Kelvingrove House

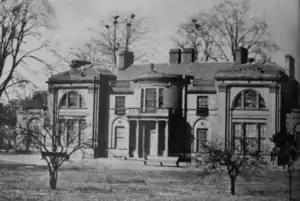
Kelvingrove House pictured by Thomas Annan in 1870

Kelvingrove House was a substantial mansion in north-west Glasgow, Scotland. The house now gives its name to an entire district of the city, and a major park.